Seventh Fleet Band

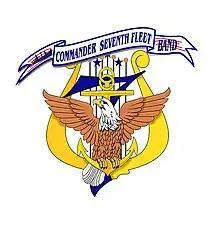
Logo

The United States Seventh Fleet Band is a United States Navy military band in Yokosuka, Japan. It is composed of professional navy musicians and operates under the direct control and supervision of Fleet Band Activities, the official navy music program. It serves aboard the Seventh Fleet flagship, the USS "Blue Ridge". It was created upon the renaming of the Southwest Pacific Force on 7 March 1943. The Seventh Fleet Band is today composed of six professional ensembles, all of which have performed for millions of people throughout the Western Pacific Ocean. Countries it has performed in include Japan, the Philippines, South Korea, Australia, Thailand, Hong Kong, Malaysia, Singapore, Indonesia, as well as many other cities and countries of the Far East.